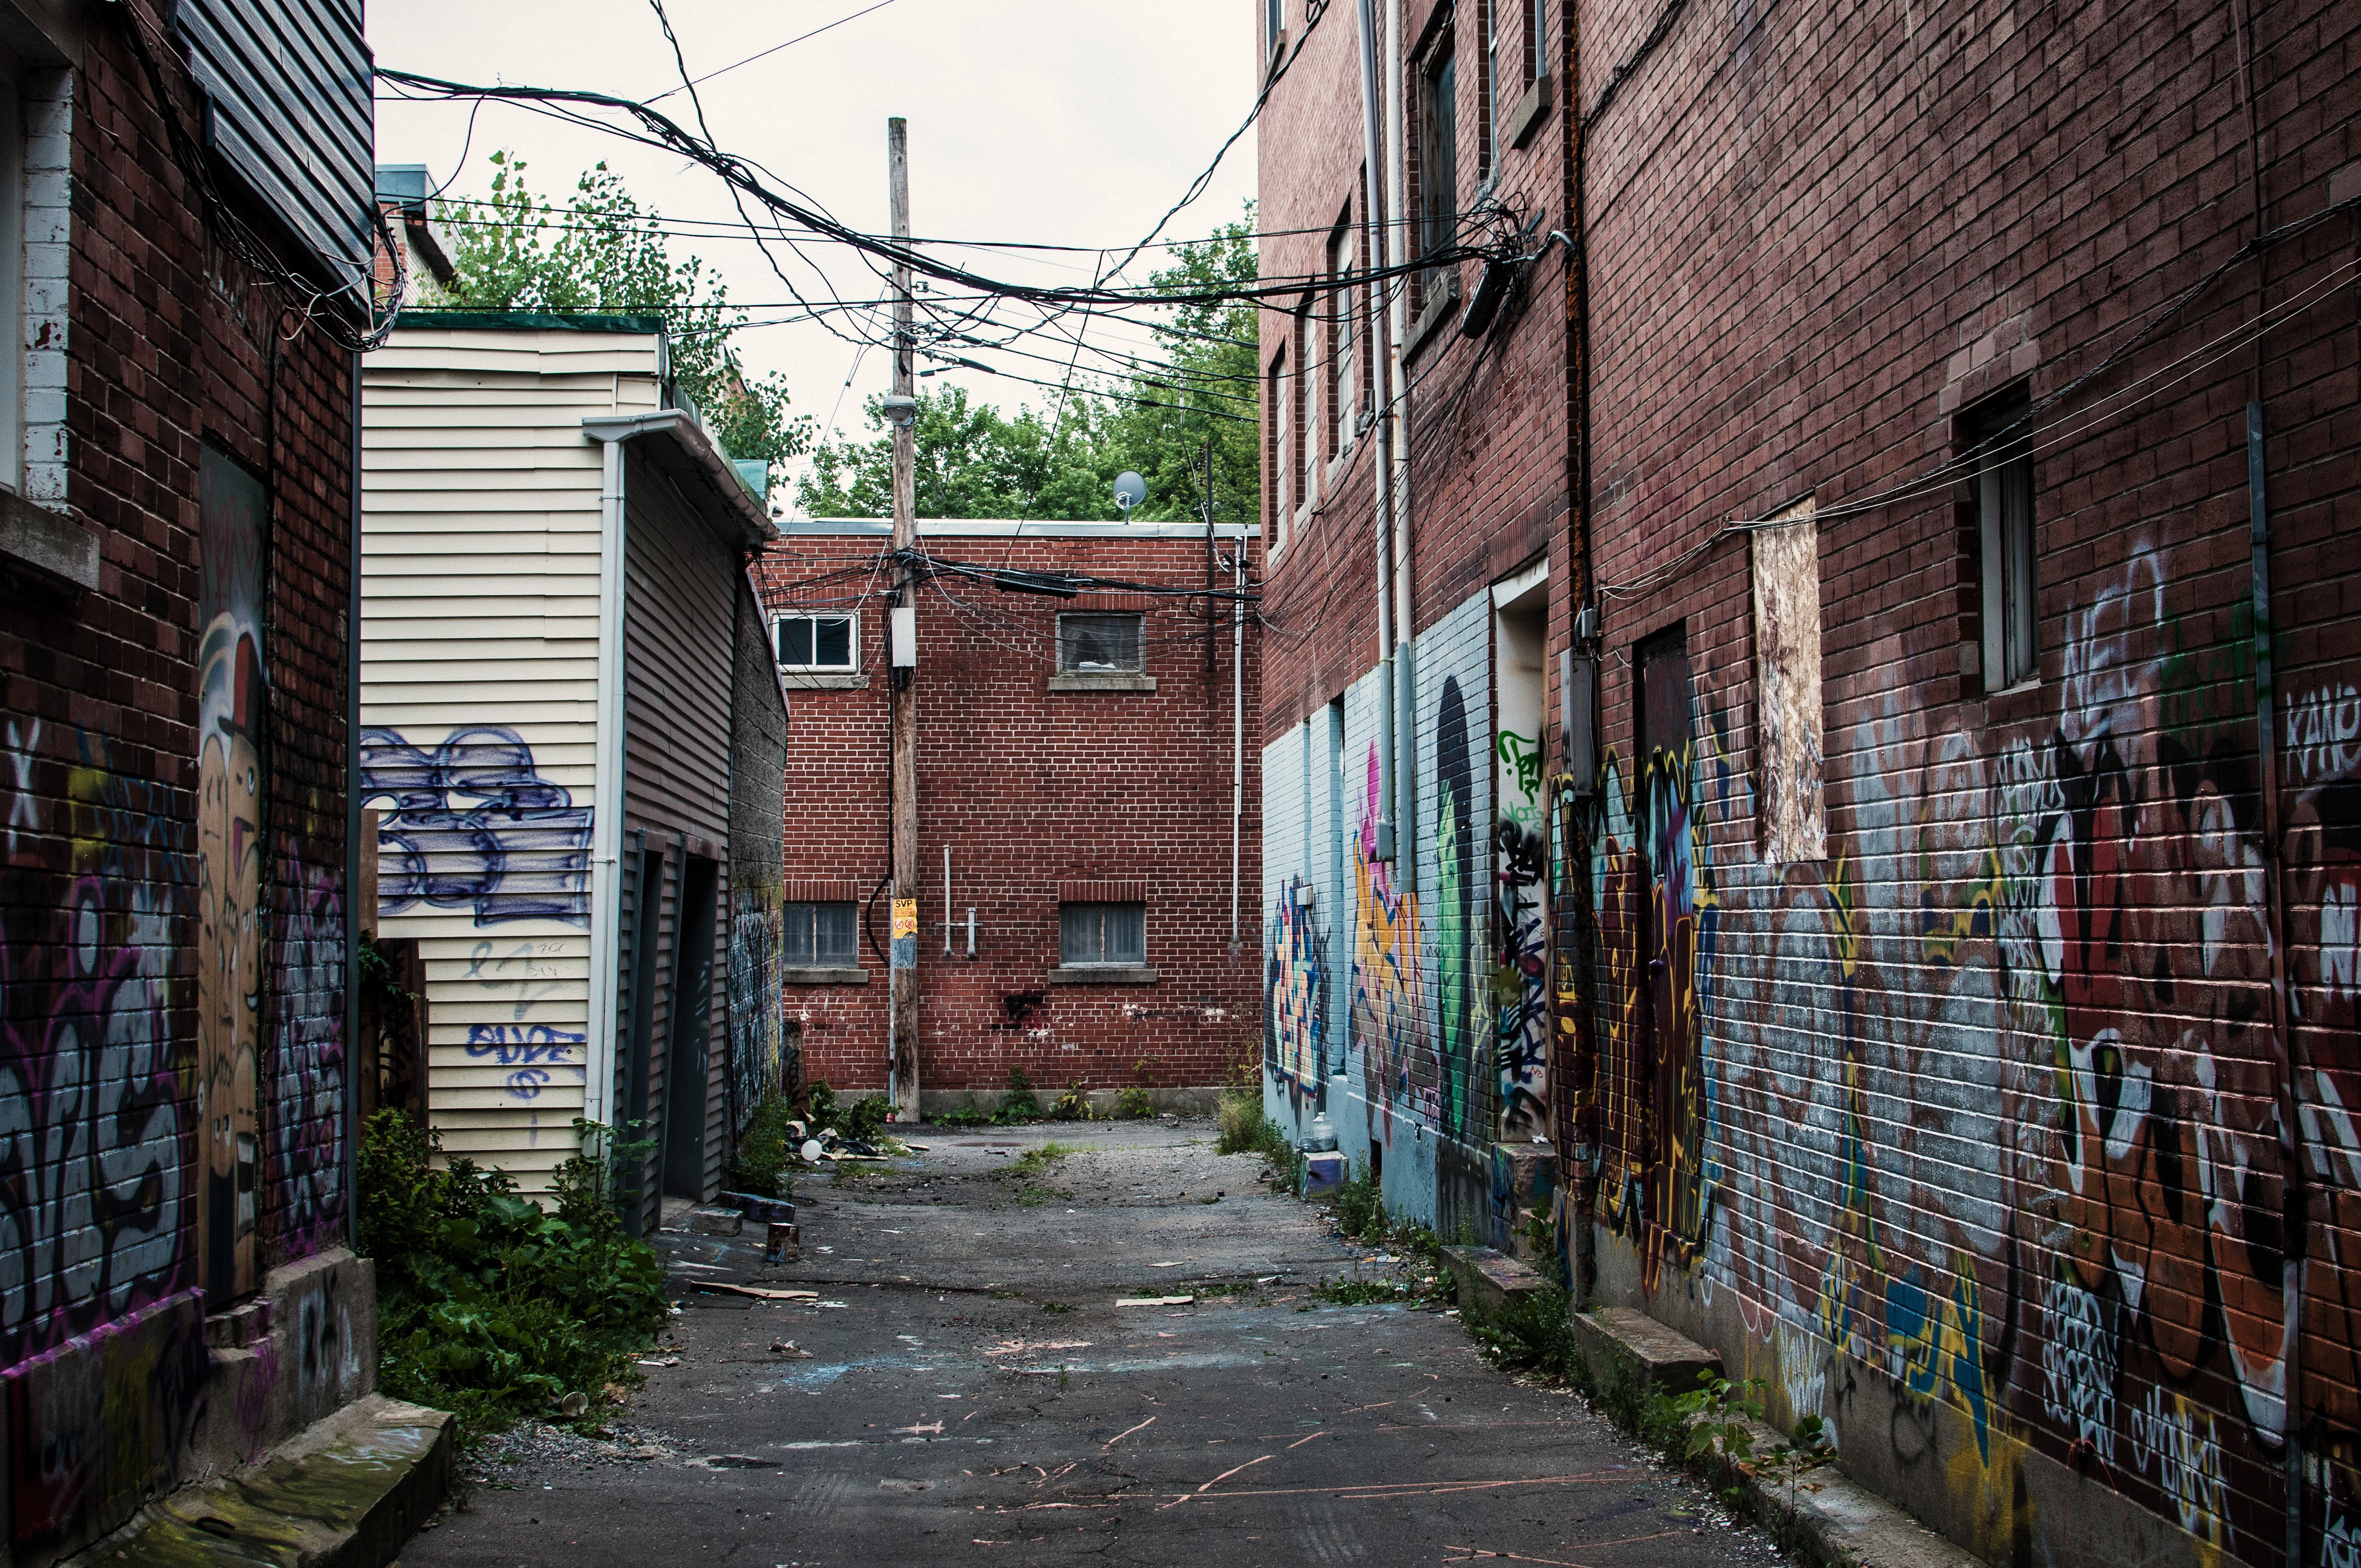
road, street, town, alley, city, urban, wall, pavement, suburb, graffiti, lane, art, vandalism, apartments, infrastructure, houses, walls, bricks, poverty, spray paint, cables, montreal, neighbourhood, power lines, urban area, residential area, wall of bricks, human settlement